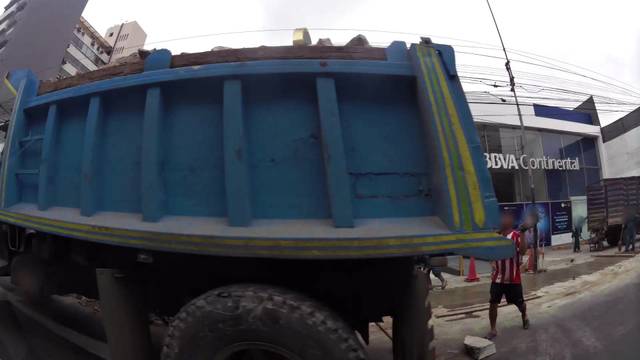
Region: Peru
Coordinates: -12.114, -76.992